Henry Charles Otter

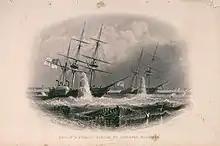
'Firefly' (with three masts on left) and 'Merlin' struck by mines in the Gulf of Finland

The survey then moved on to Scotland, where Slater died, in February 1842, falling from Holborn Head, a headland near Scrabster, very likely by suicide. Otter then took charge of the survey of Scotland, which occupied him for most of the next twenty years, and resulted in the publication of over 40 Admiralty charts. He was elected a Fellow of the Royal Astronomical Society in November 1842. He was promoted to commander in 1844 when he was given command of and then commanded the paddle steamer "Avon" from 1847. As well as charting the waters and coast of Scotland, the survey covered the terrain for three miles inland. As the Ordnance Survey had yet to reach most of Scotland, the Admiralty survey provided the first accurate maps for many coastal regions, including the Cuillin Hills of Skye and the Small Isles